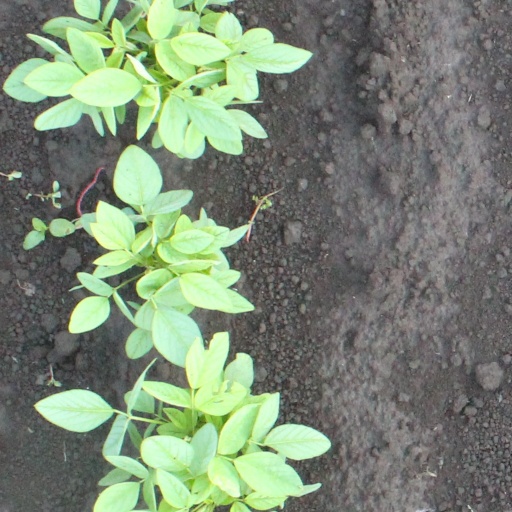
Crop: soybean